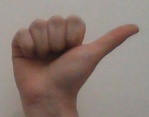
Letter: dhad